Republic of Cospaia

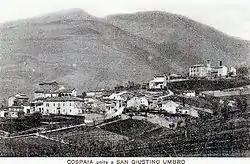
San Giustino Umbro, Cospaia

The Republic of Cospaia did not have a formal government or official legal system. There were no jails or prisons, and there was no standing army or police force. At the head of the administration was the "Council of Elders and Family Heads", which was summoned for decision-making and judicial duties. The curate of San Lorenzo also took part in the meetings of the "Council of Elders", as "president", a position that was shared with a member of the Valenti family, the most important in the country. Council meetings were held in the Valenti house until 1718, when the council began to meet in the Church of the Annunciation, where it would stay until the republic's dissolution. On the architrave of the church door, one can still read the only written law of the tiny republic: